Alice De Lancey Izard

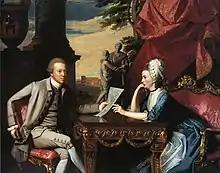
Ralph and Alice Izard by John Singleton Copley

About 1771, the Izards went to Europe and took up residence in London, the prime reason being the education of their children, though it was also the case that Mr. Izard wanted to spend a few years of life with his English friends who had high positions at the English Court. While in Europe, Mrs. Izard became quite fashionable. Artists begged her to sit for them.; men sought introduction to her. Women copied her gowns and bonnets and tried to imitate the Southern drawl that Mrs. Izard had adopted. In 1774, Mr. and Mrs. Izard travelled in France, Switzerland, and Italy, leaving their children in England.